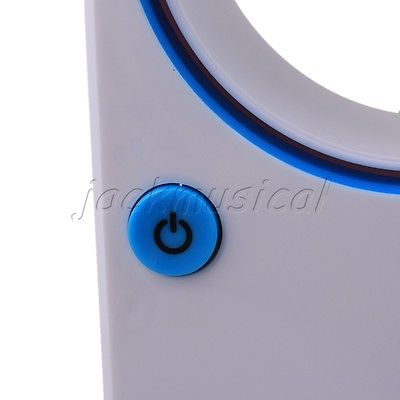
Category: fan